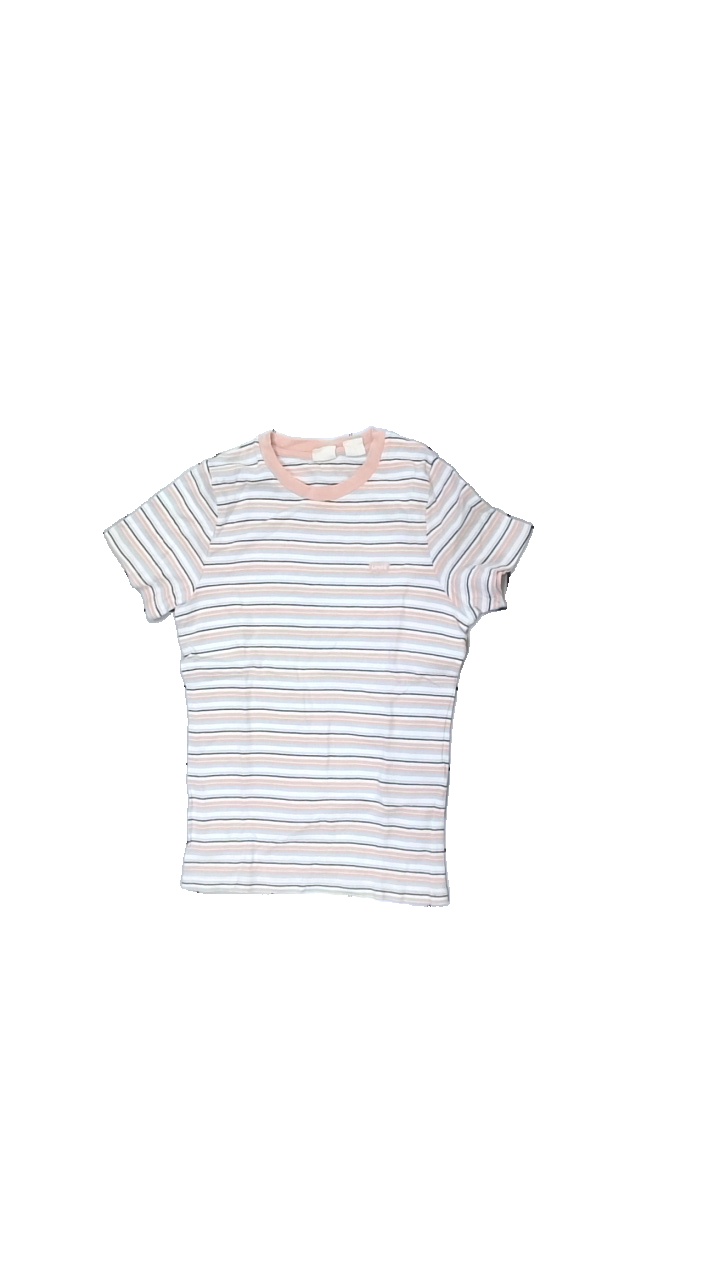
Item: T-shirt (Ladies)
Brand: Levi's
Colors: Pink, White, Blue, Multicolor
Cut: Tight
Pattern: Striped
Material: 100% Cotton
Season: All
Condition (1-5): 5
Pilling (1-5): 5
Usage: Reuse
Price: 100-150